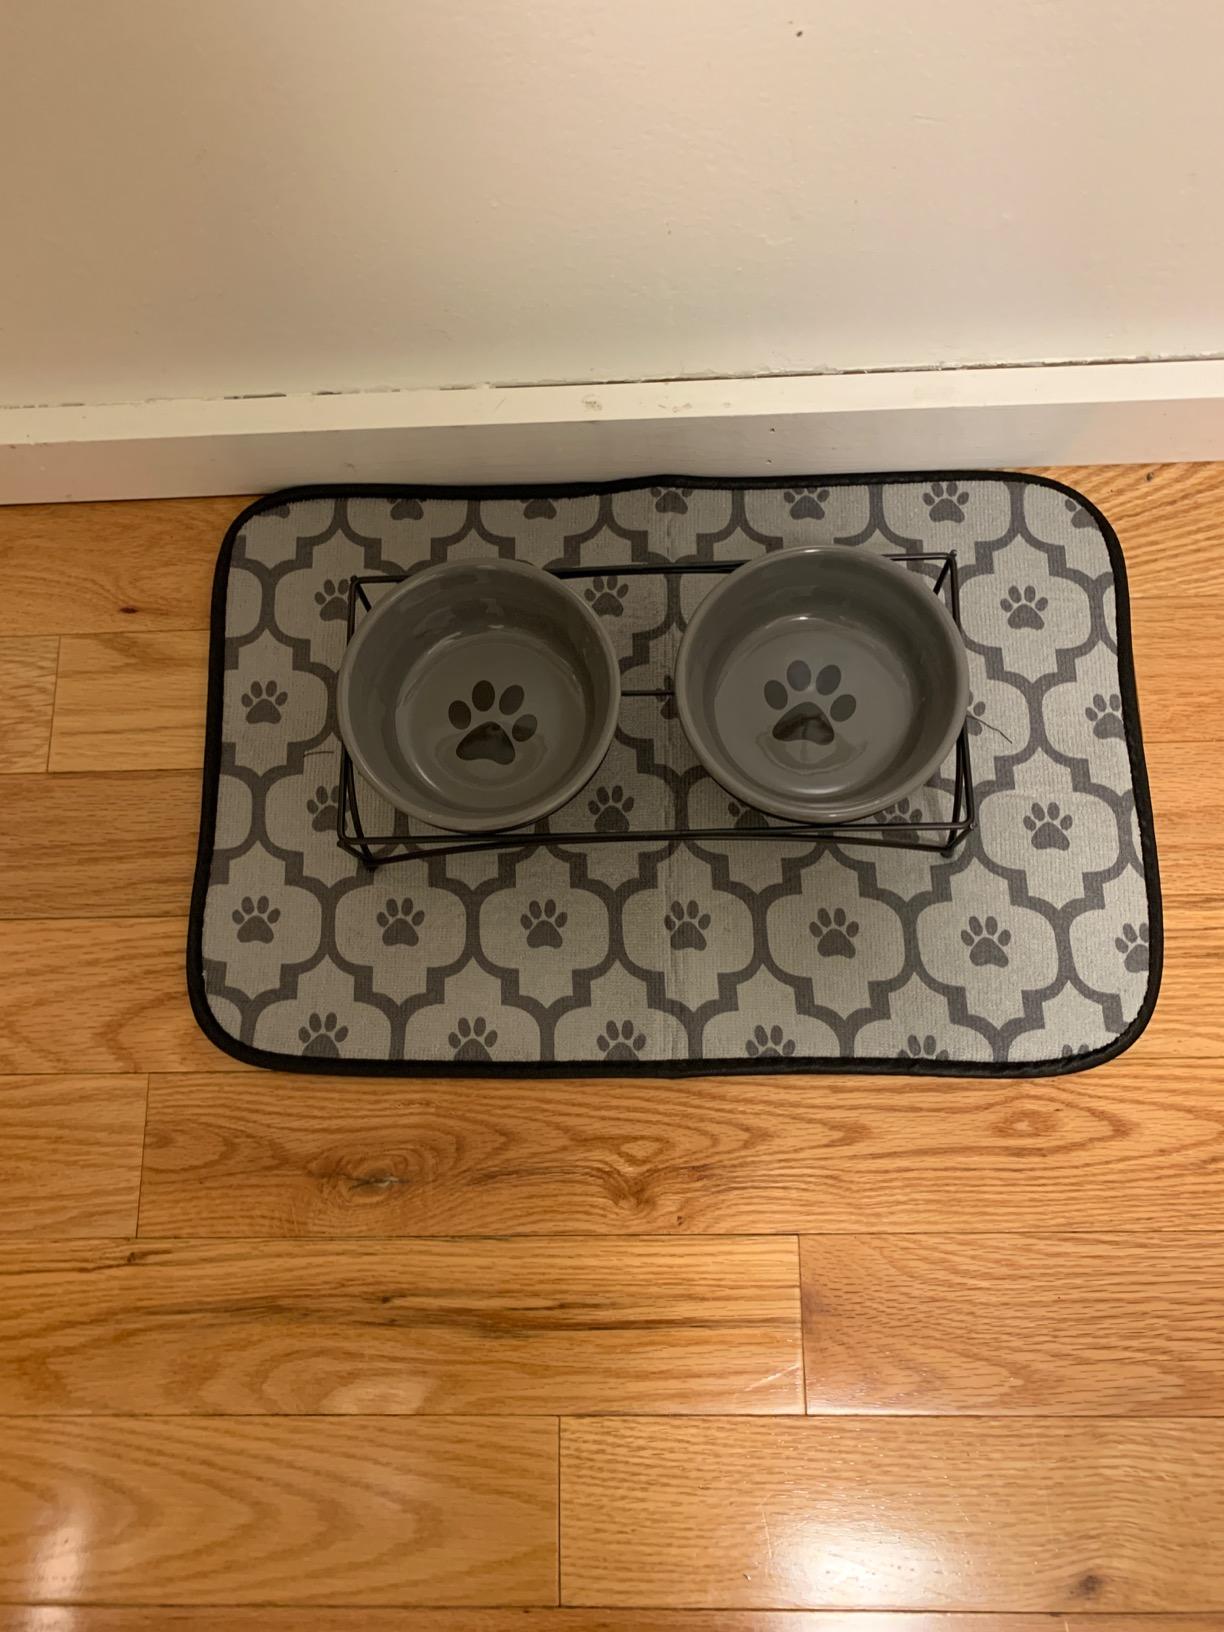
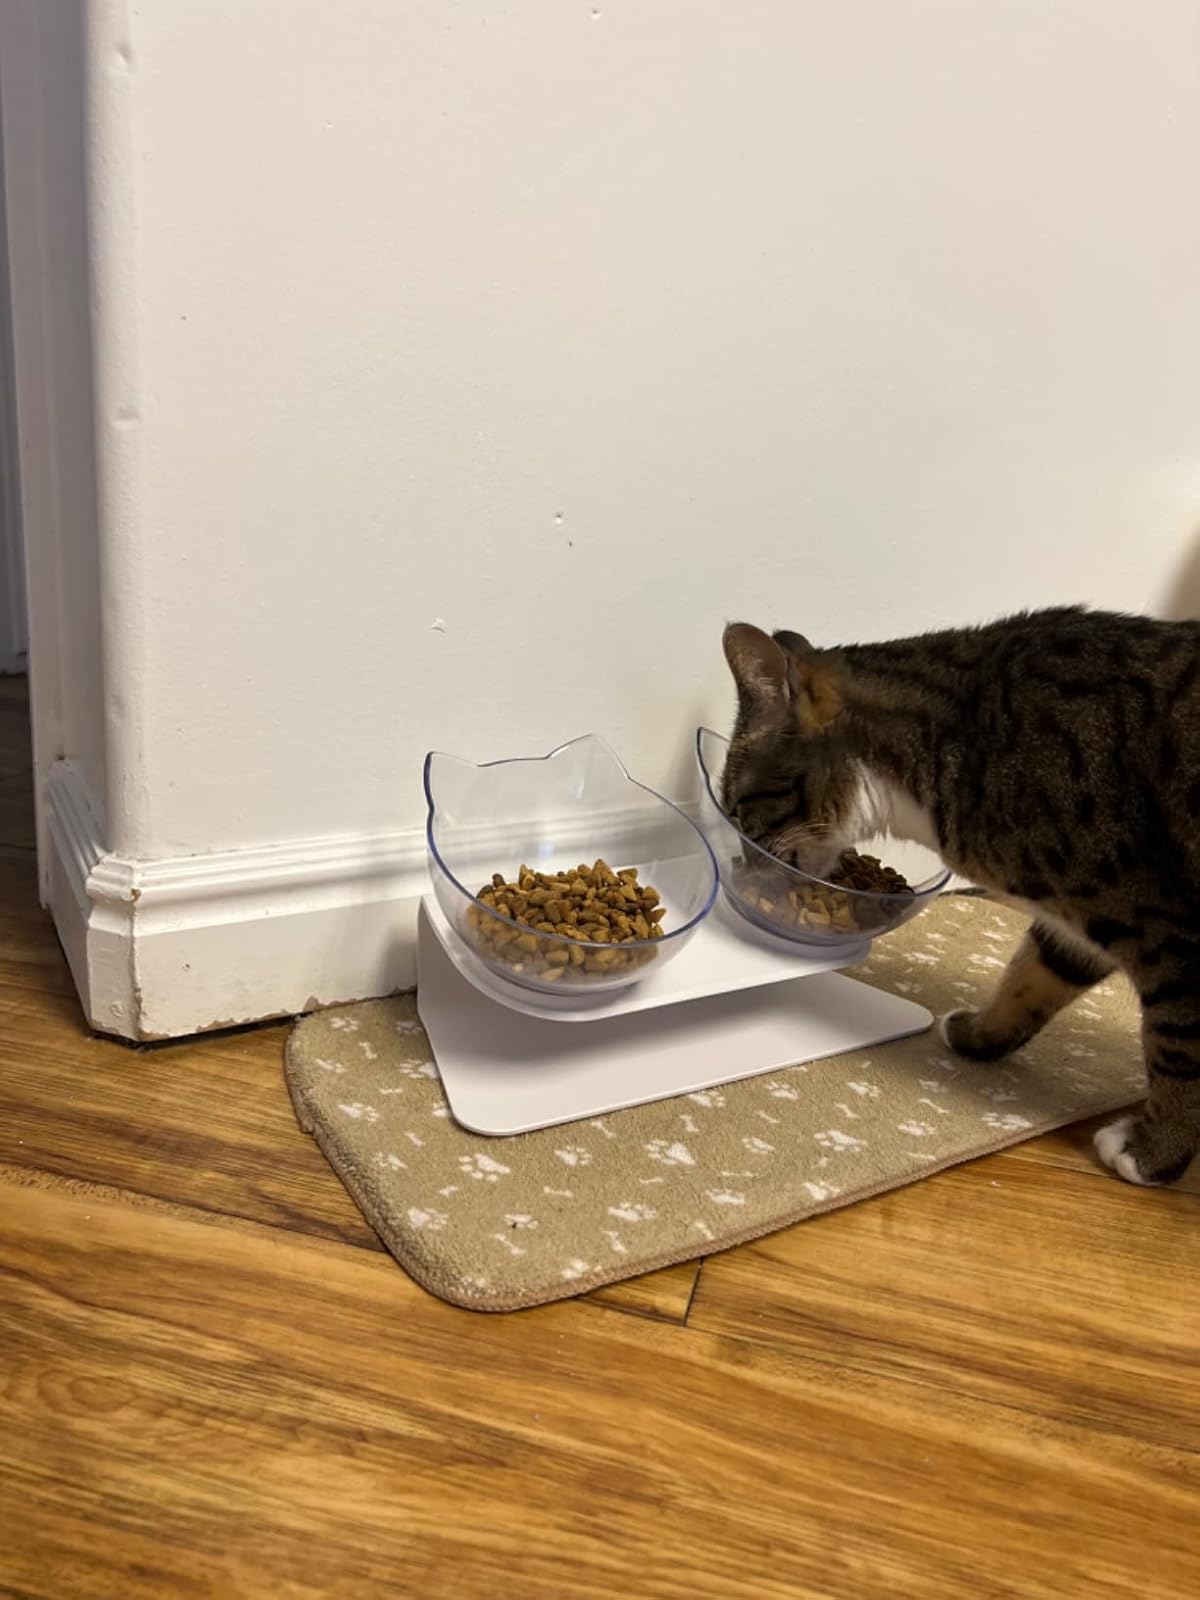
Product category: items_bowl
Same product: no